Maria Susanna Cooper

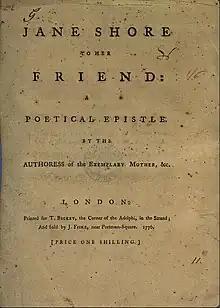
Title page of Maria Susanna Cooper's "Jane Shore to her friend: a poetical epistle" (London 1776)

Cooper's earliest writing was in the form of children's books published with John Newbery, though details of these publications have been lost.